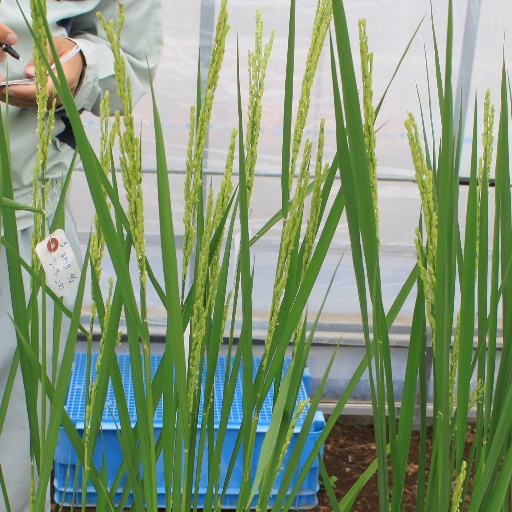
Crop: rice